Shadow of the Colossus

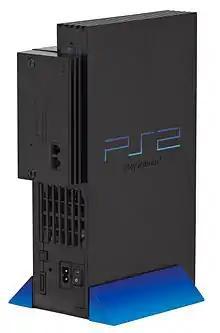
An image of the original PlayStation 2 model, supplemented by an attached network-enabled add-on.

To develop the concept video for "NICO", Team Ico formed a small internal group, which was composed of Ueda, one of "Ico"s designers and a roughly 10-person animation team. Their objective was to deliver "[a] movie with an extremely final form" that could serve as a visual template for the finalized game. The first storyboard that outlined the video was drafted in January 2002, and the actual short film was completed that May. It depicted a group of three masked, horned boys who rode horseback across a vast landscape and attacked a towering being reminiscent of the second boss in "Shadow of the Colossus". The video was visualized in the "Ico" game engine and was rendered in real-time on the PlayStation 2 hardware. With those techniques, the team aimed to estimate the extent to which the platform's capabilities allowed the realization of their vision.